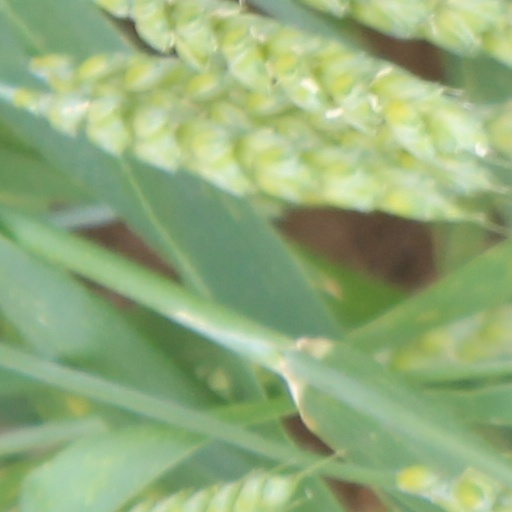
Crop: wheat